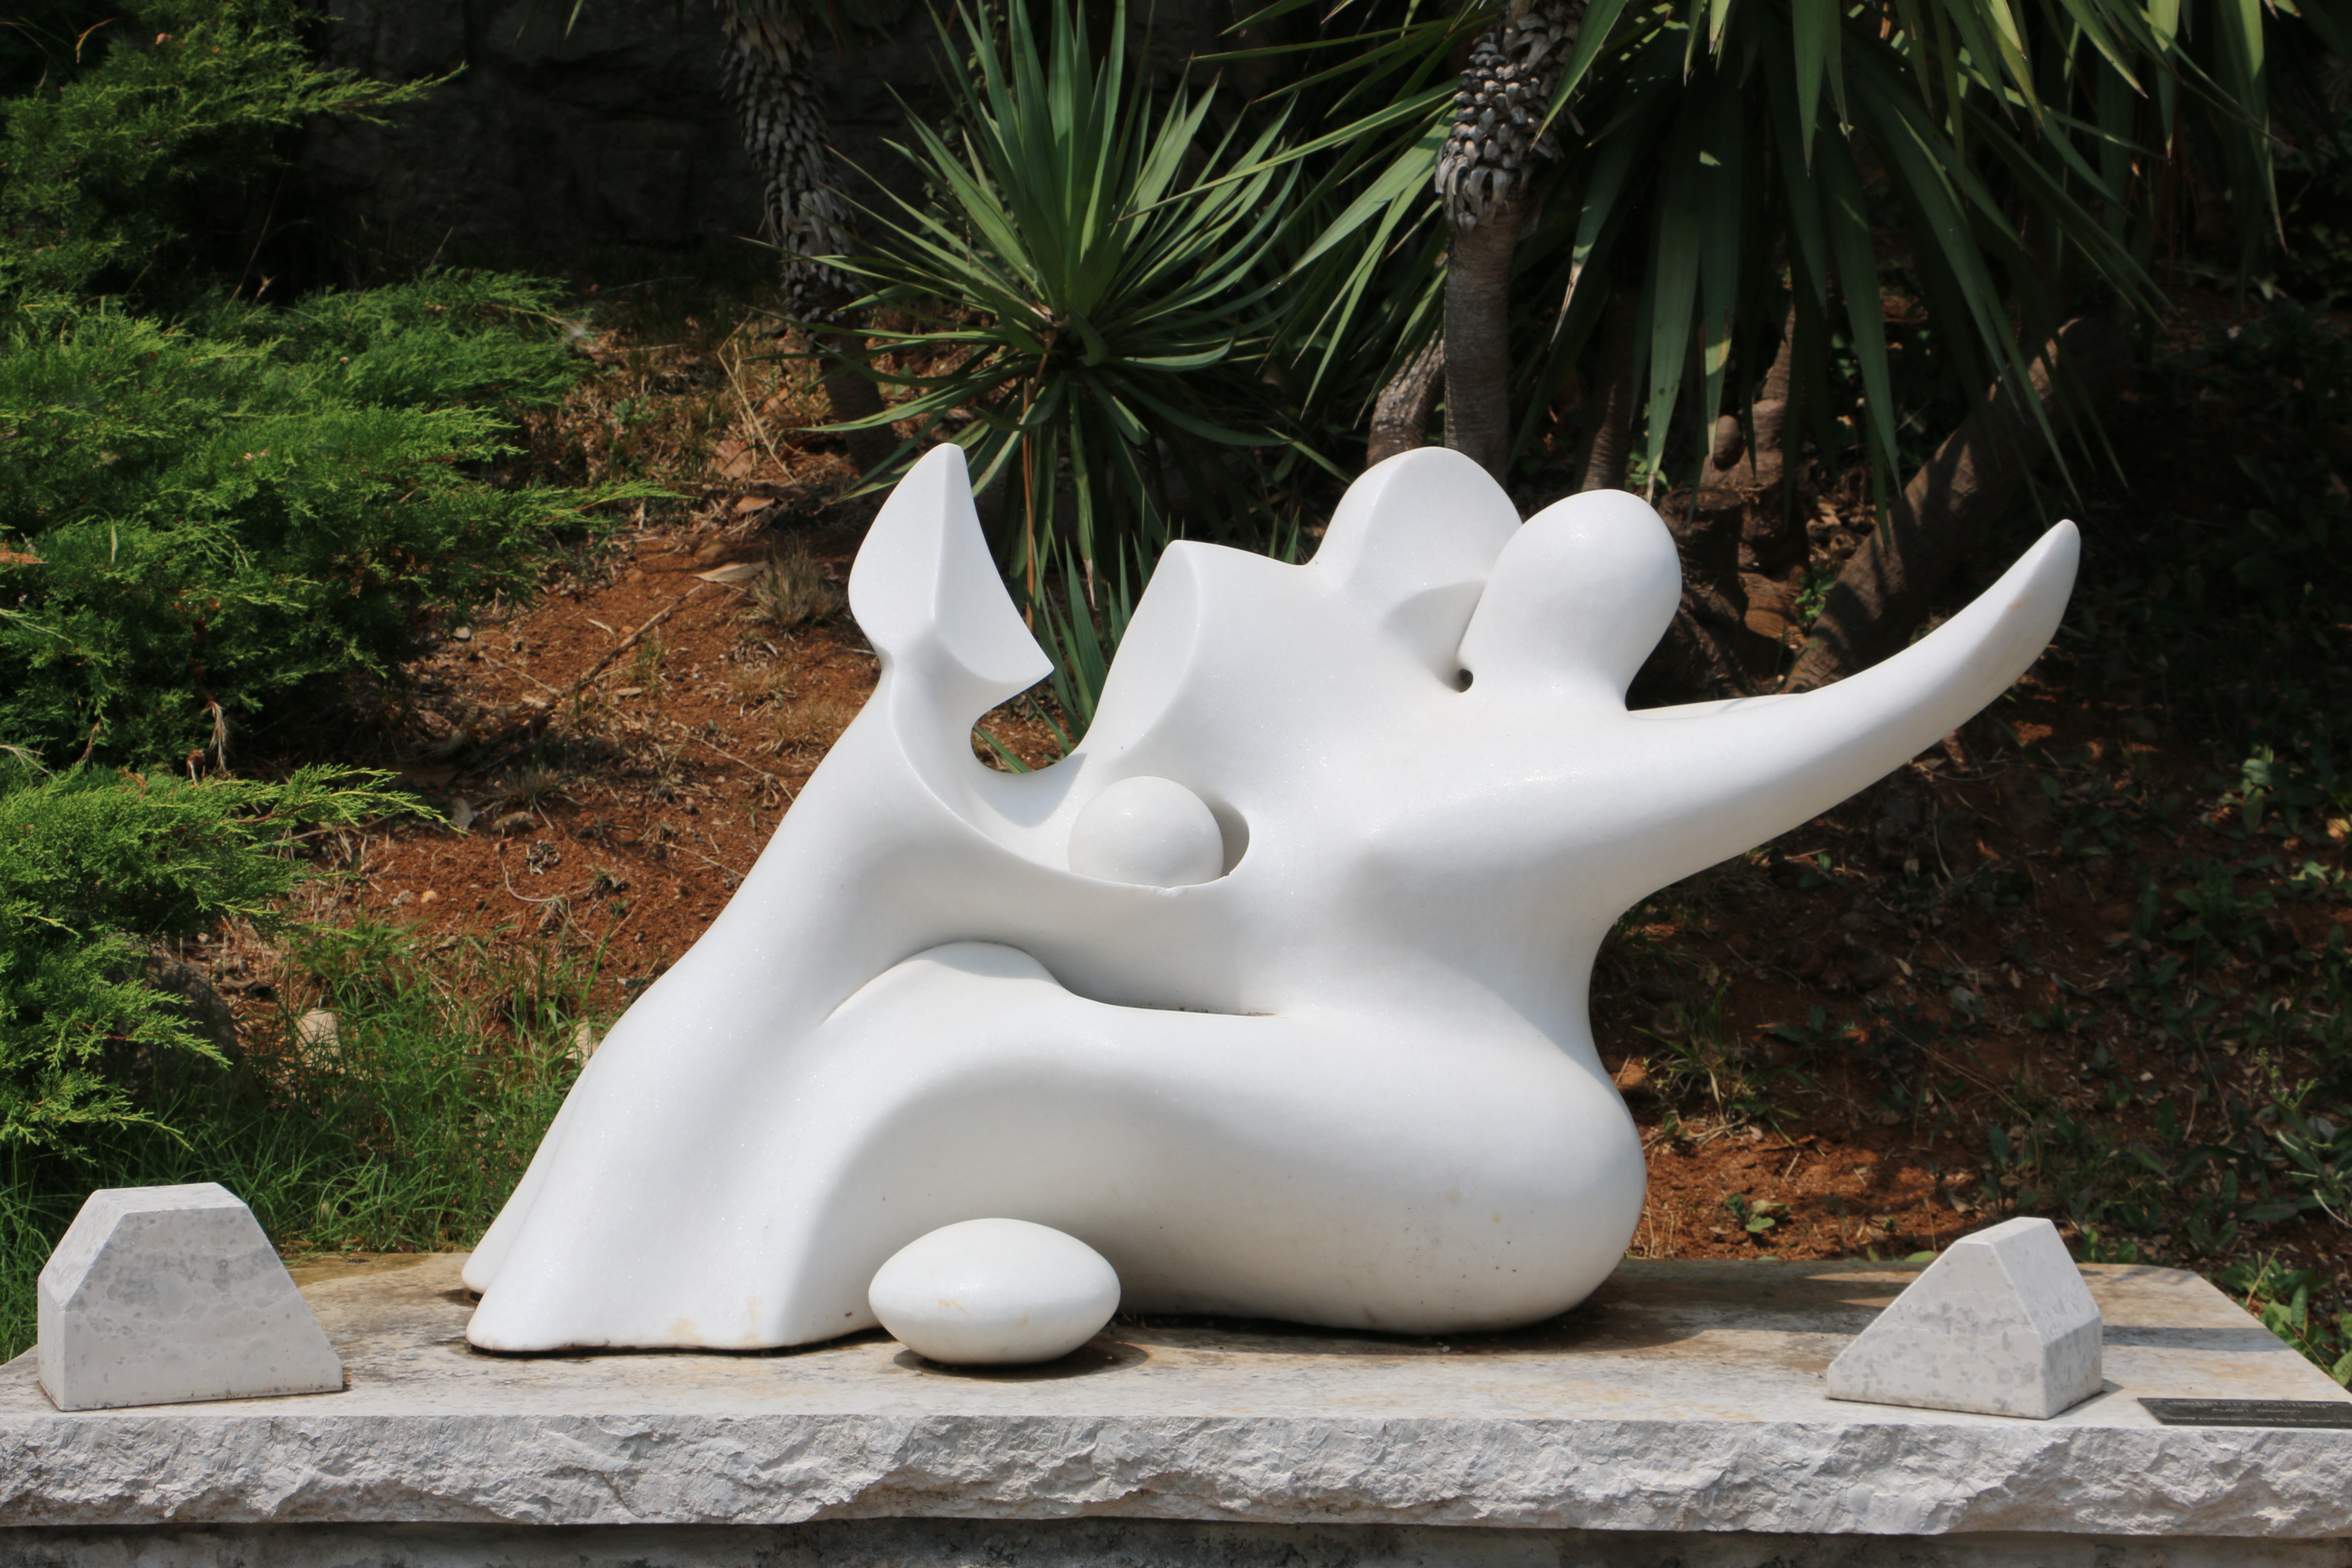
tree, rock, white, flower, monument, statue, garden, material, sculpture, art, croatia, carving, figures, water feature, opatija